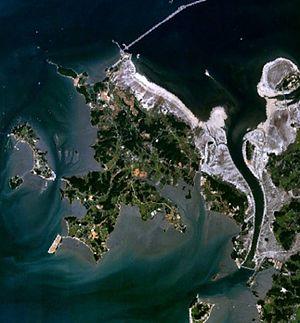
Daebudo est une île située dans la province de Gyeonggi en Corée du Sud. Elle est notamment connue pour la bataille de l'île Hansan.